Boodee Keerthisena

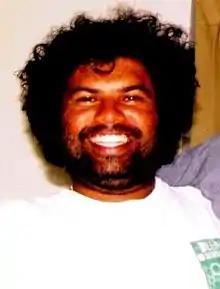
Boodee in 2007

Vishvanath Buddhika Keerthisena, also known as Boodee Keerthisena, is a Sri Lankan filmmaker. He began his career drawing comics before moving into painting, dress design, and visual arts. He moved into music in the late 1980s, and performed in a band called ""Boo-Dee and the Woo-Zees"" (1986–1992) as the lead singer.